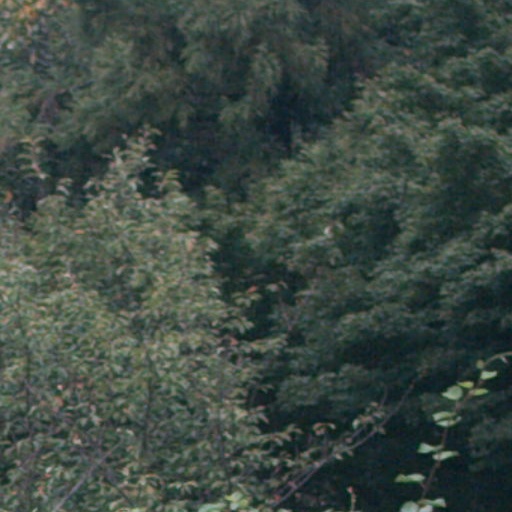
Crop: cassava